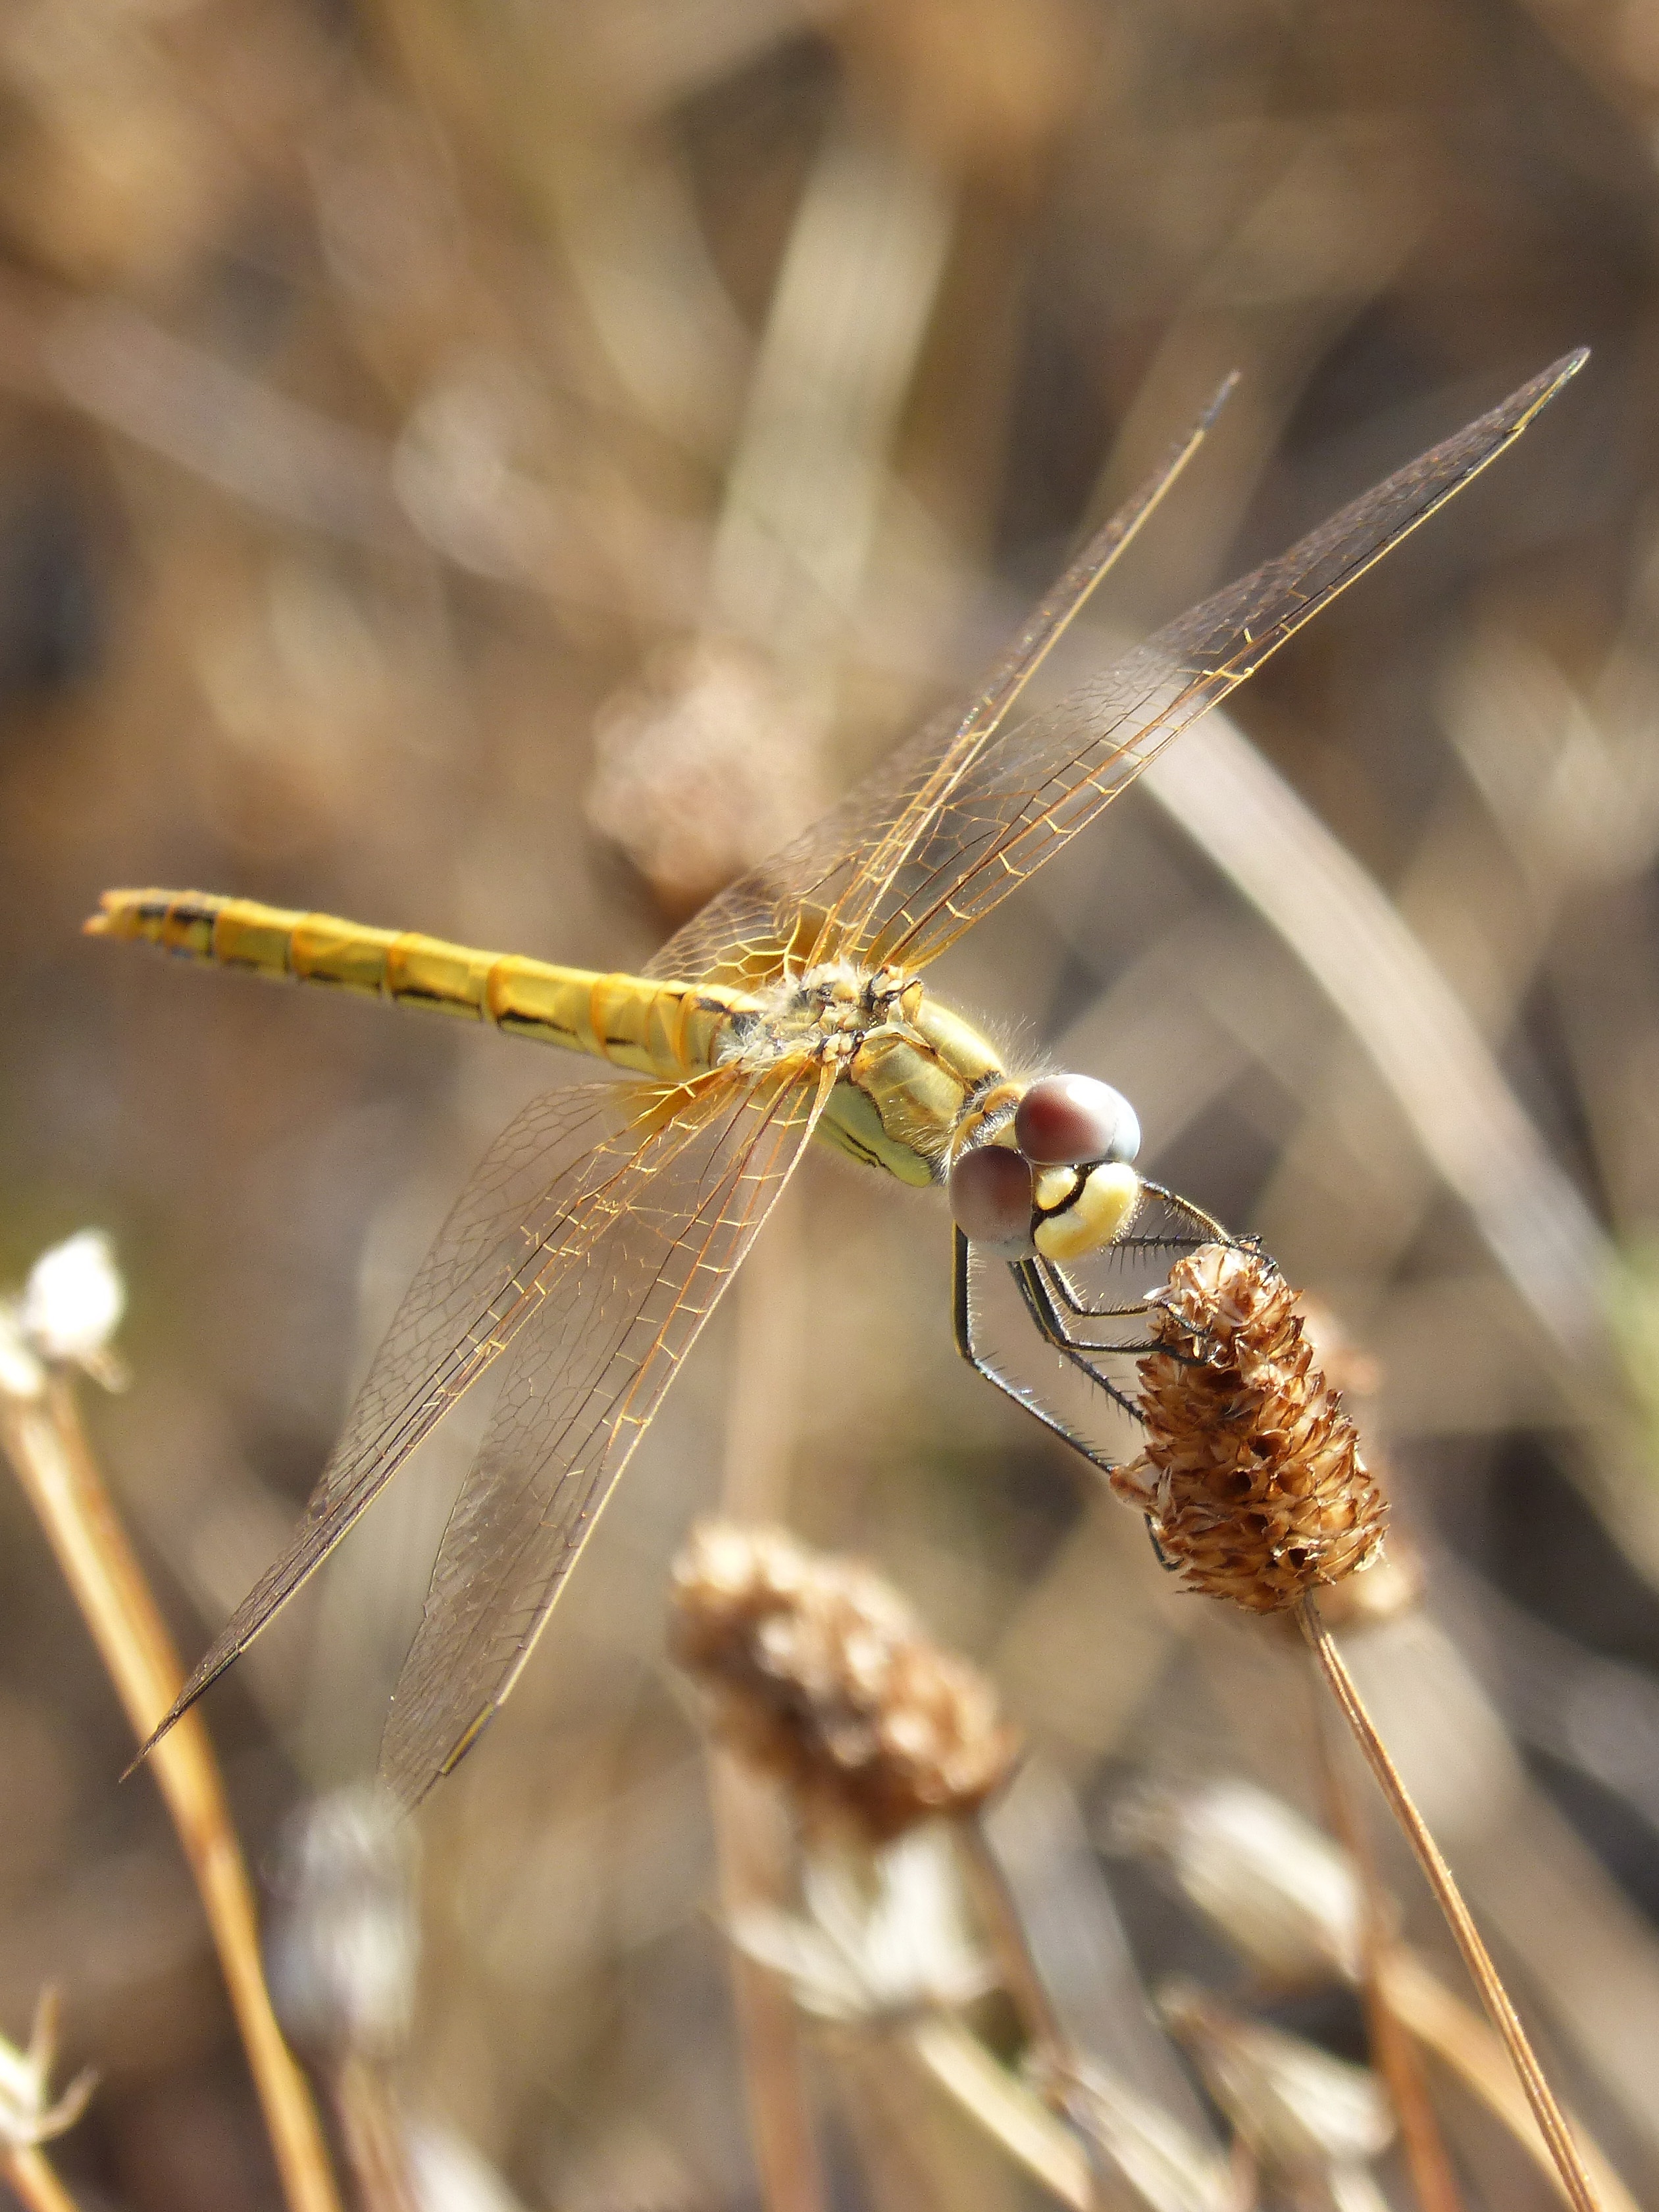
branch, photography, stem, insect, fauna, invertebrate, twig, close up, dragonfly, damselfly, macro photography, yellow dragonfly, cordulegaster boltonii, plant stem, dragonflies and damseflies, net winged insects